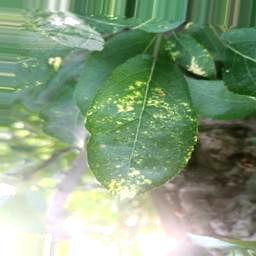
Label: Apple_Mosaic